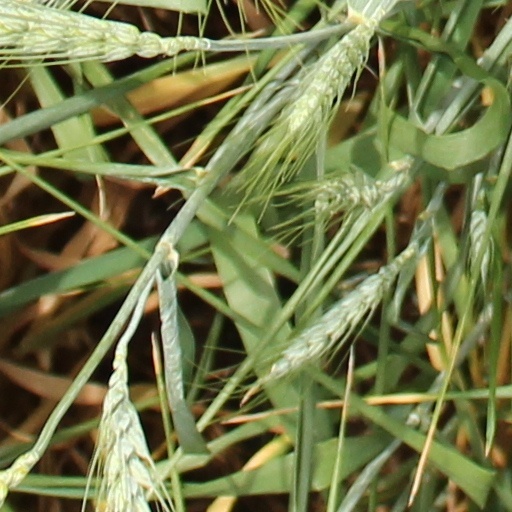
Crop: wheat